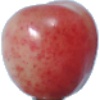
Label: cherry_rainier